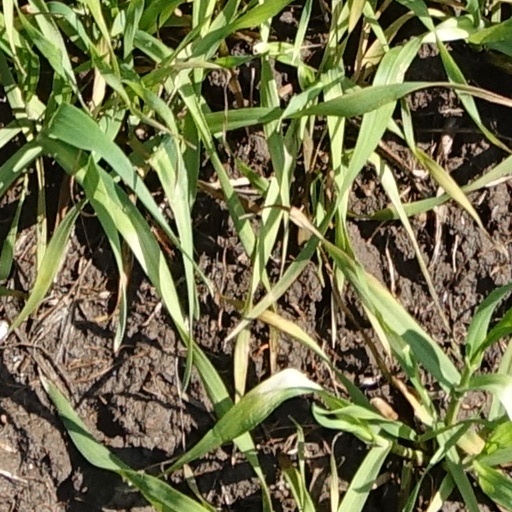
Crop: wheat